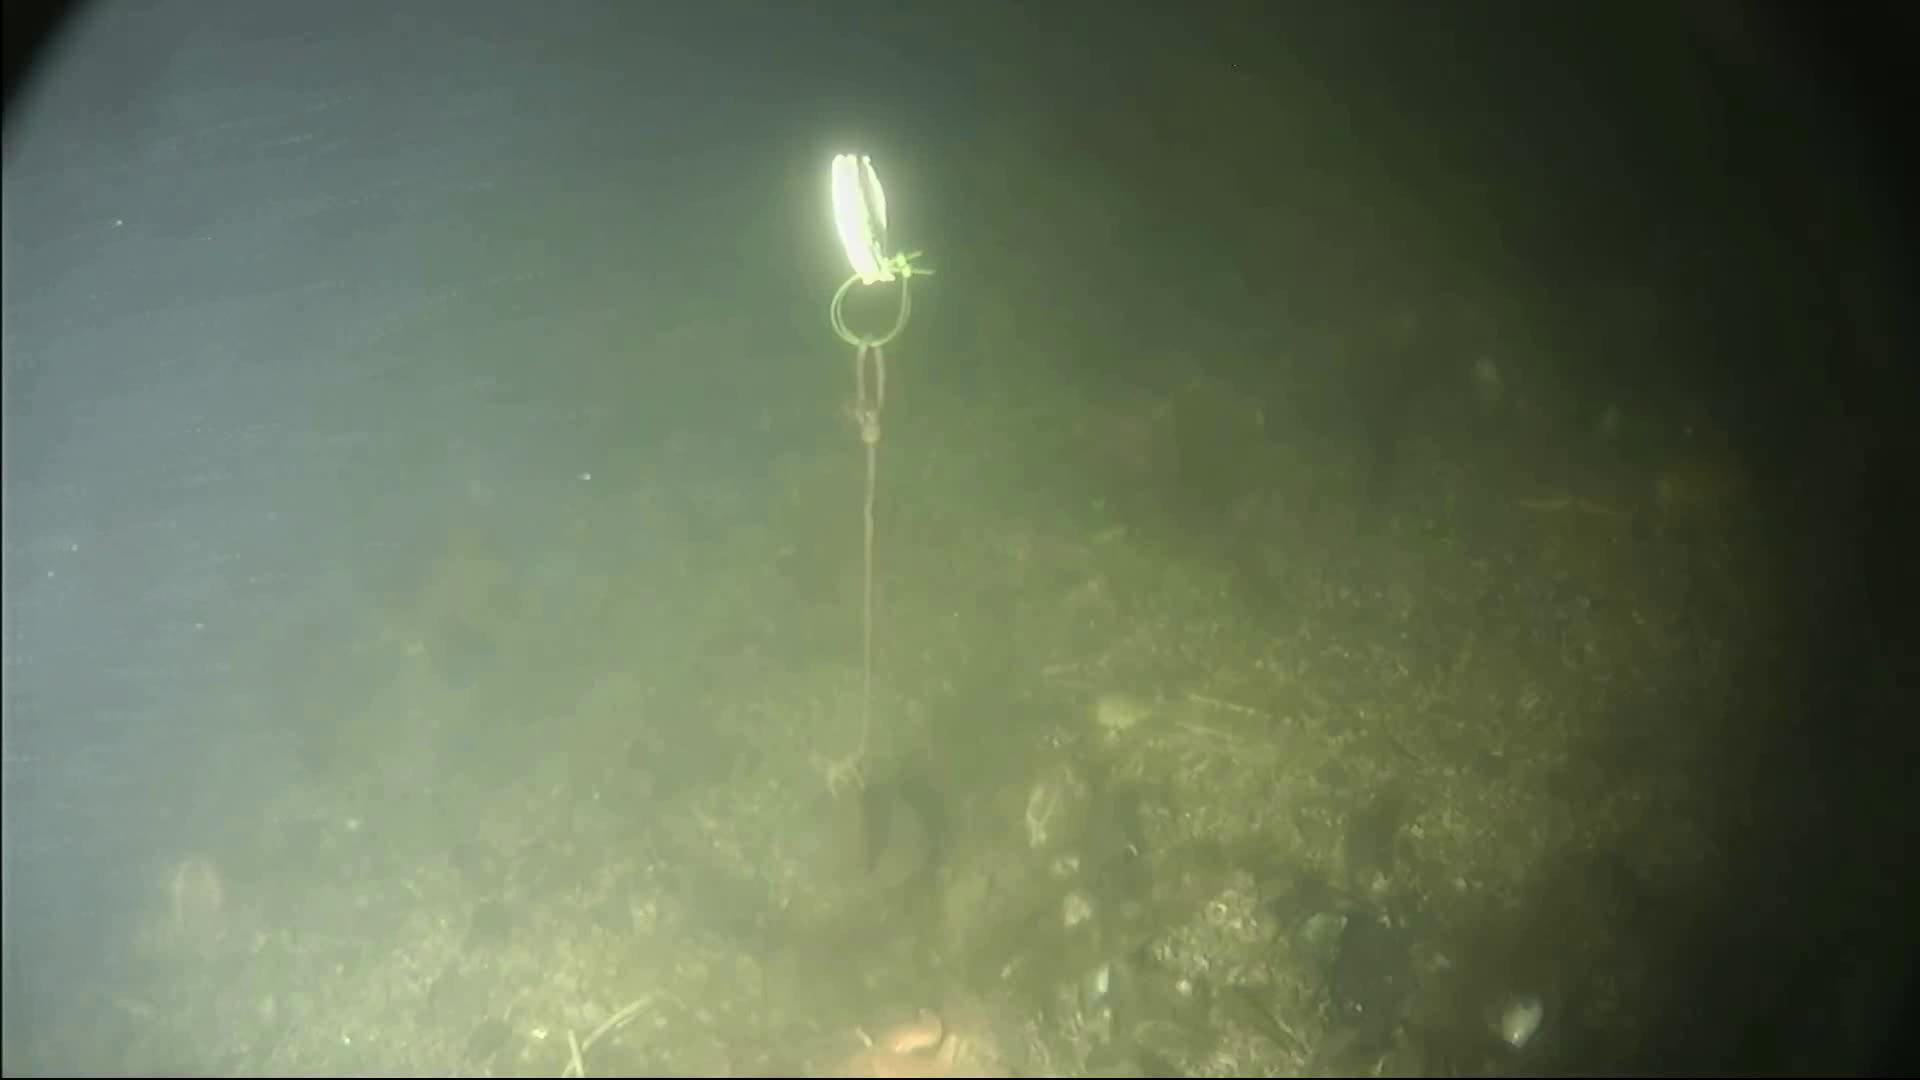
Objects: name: starfish
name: crab